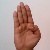
The image shows a hand gesture representing the letter 'B' in Indian Sign Language.